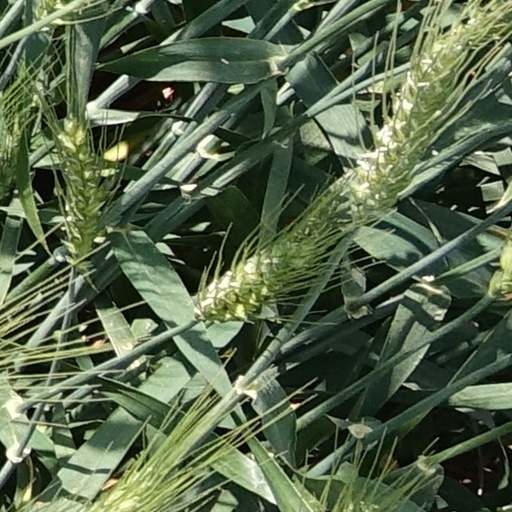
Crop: wheat